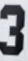
Number: 3